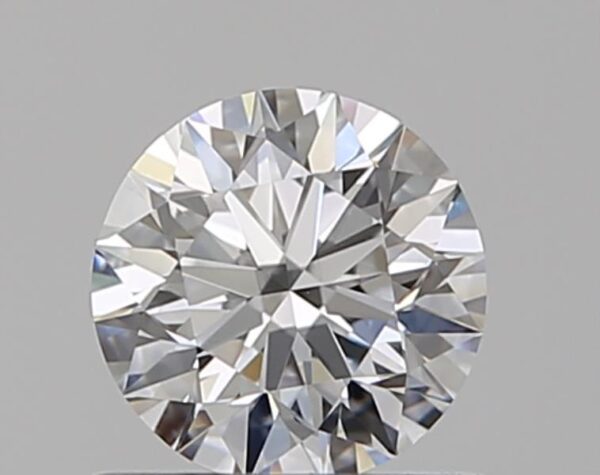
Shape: round
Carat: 0.58
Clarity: VS1
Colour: E
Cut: EX
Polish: EX
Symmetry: EX
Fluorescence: N
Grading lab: GIA
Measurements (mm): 5.3 x 5.34 x 3.34